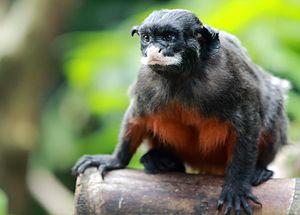
Le terme tamarin est un nom vernaculaire porté par plusieurs espèces de singes du continent américain de la famille des Callitrichidae. Ce terme probablement d'origine tupi est ambigu, car il est à la fois utilisé dans les noms vernaculaires de plusieurs espèces du genre Saguinus, mais il peut désigner génériquement l'ensemble de ce genre qui inclut les pinchés, le Callimico et les petits singe-lion appelé aussi tamarin lions.